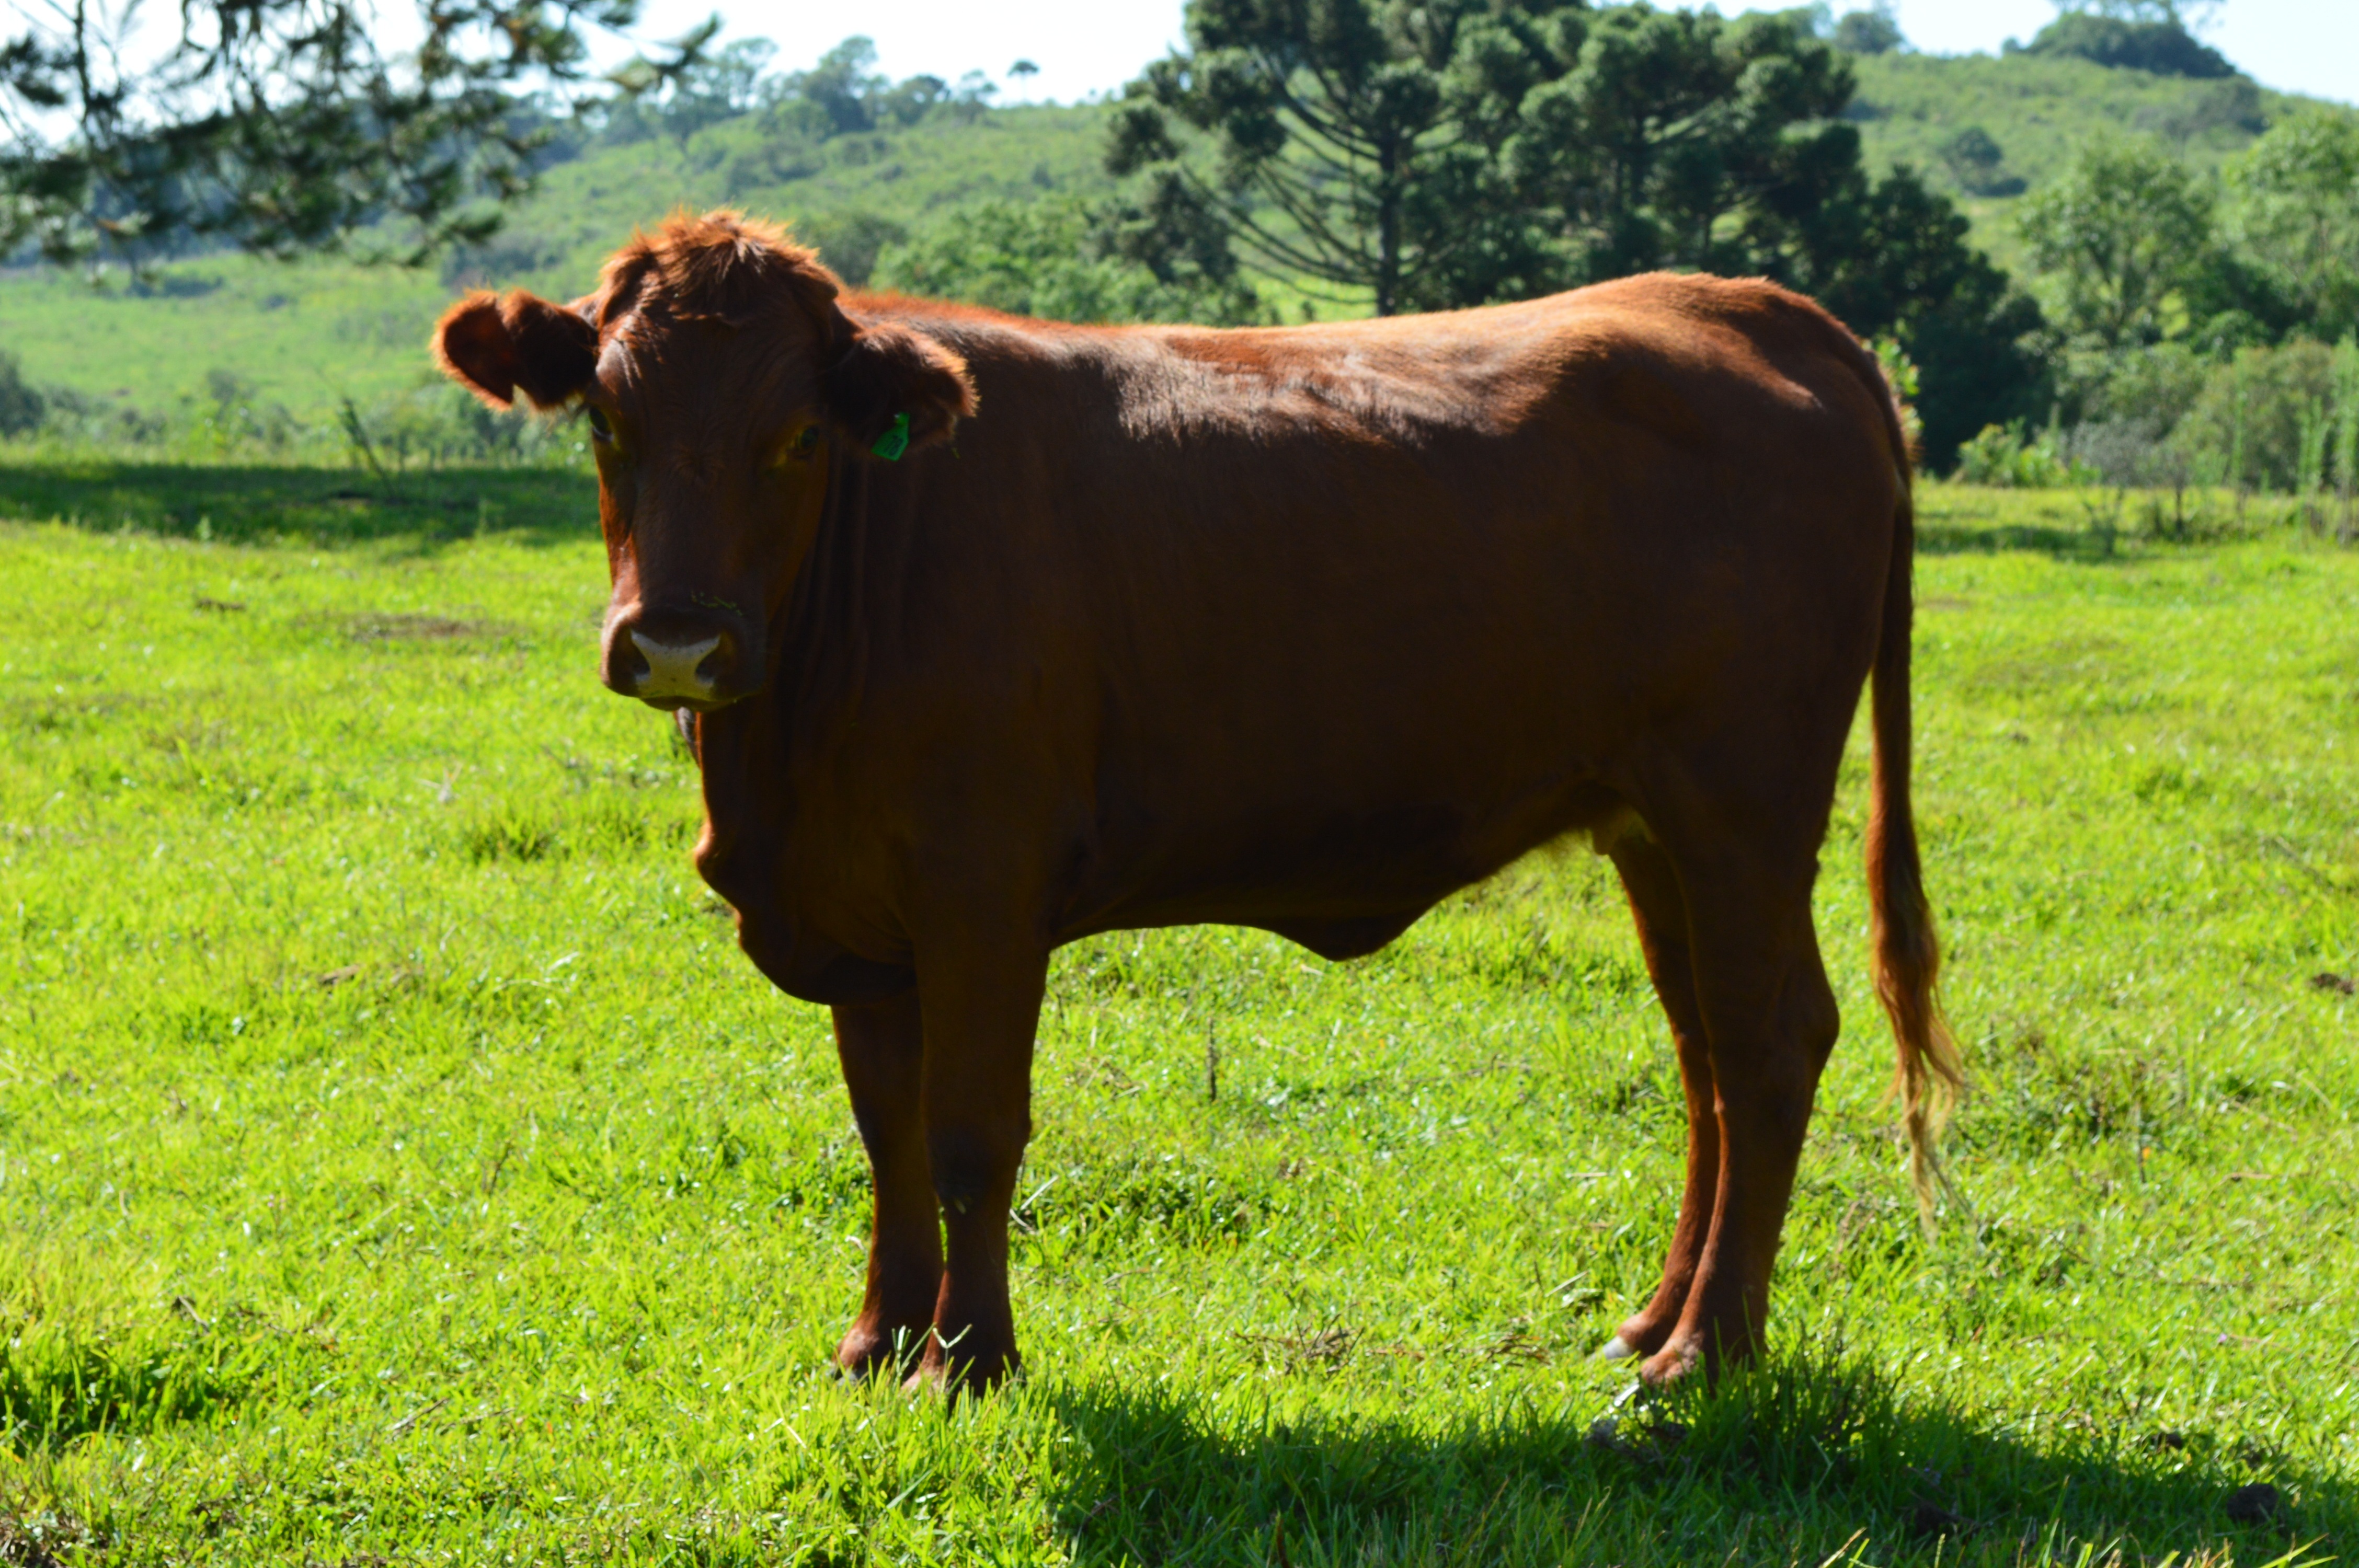
grass, field, farm, meadow, prairie, animal, cow, cattle, pasture, grazing, mammal, agriculture, fauna, bull, grassland, vertebrate, habitat, rural area, dairy cow, natural environment, cattle like mammal, cow goat family